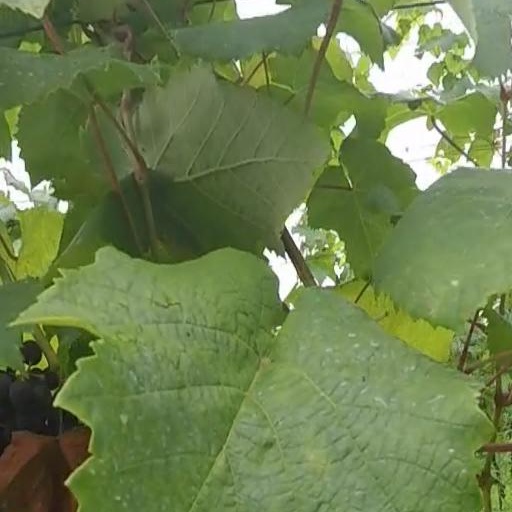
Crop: grape